Greater Houston Partnership

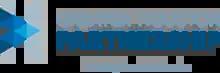
Greater Houston Partnership logo

The Greater Houston Partnership (GHP) is the largest chamber of commerce in the Houston area. The Partnership is an economic development organization for the Greater Houston area. The Partnership works to make Houston greater by promoting economic development, foreign trade and investment, and by advocating for efficient and effective government that supports, rather than impedes, business growth. The Partnership also convenes key stakeholders to solve the region's most pressing issues. The Partnership was formed in 1989 in a merger of the Greater Houston Chamber of Commerce, the Houston Economic Development Council and the Houston World Trade Association. Today, the Partnership serves the 12-county greater Houston region and represents a member roster of 900 businesses and institutions. Members of the Partnership account for one-fifth of all jobs in Houston. They engage in various initiatives, committees and task forces.